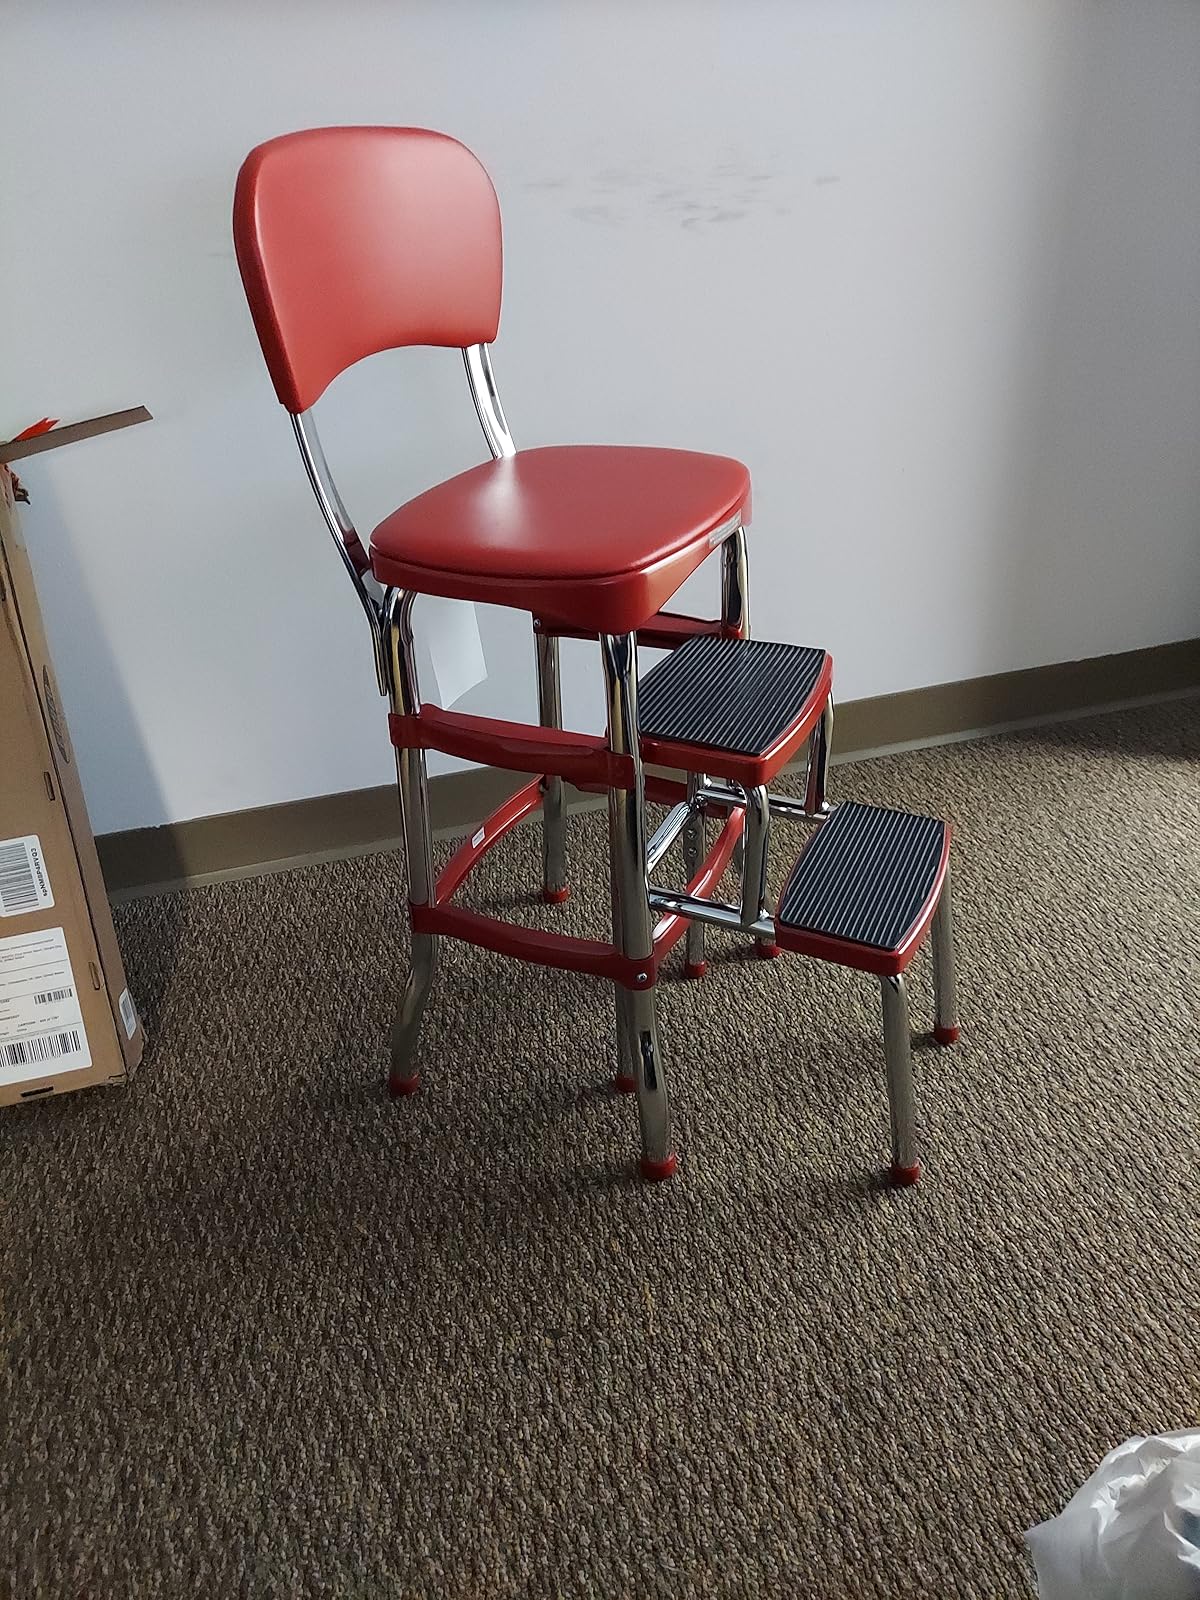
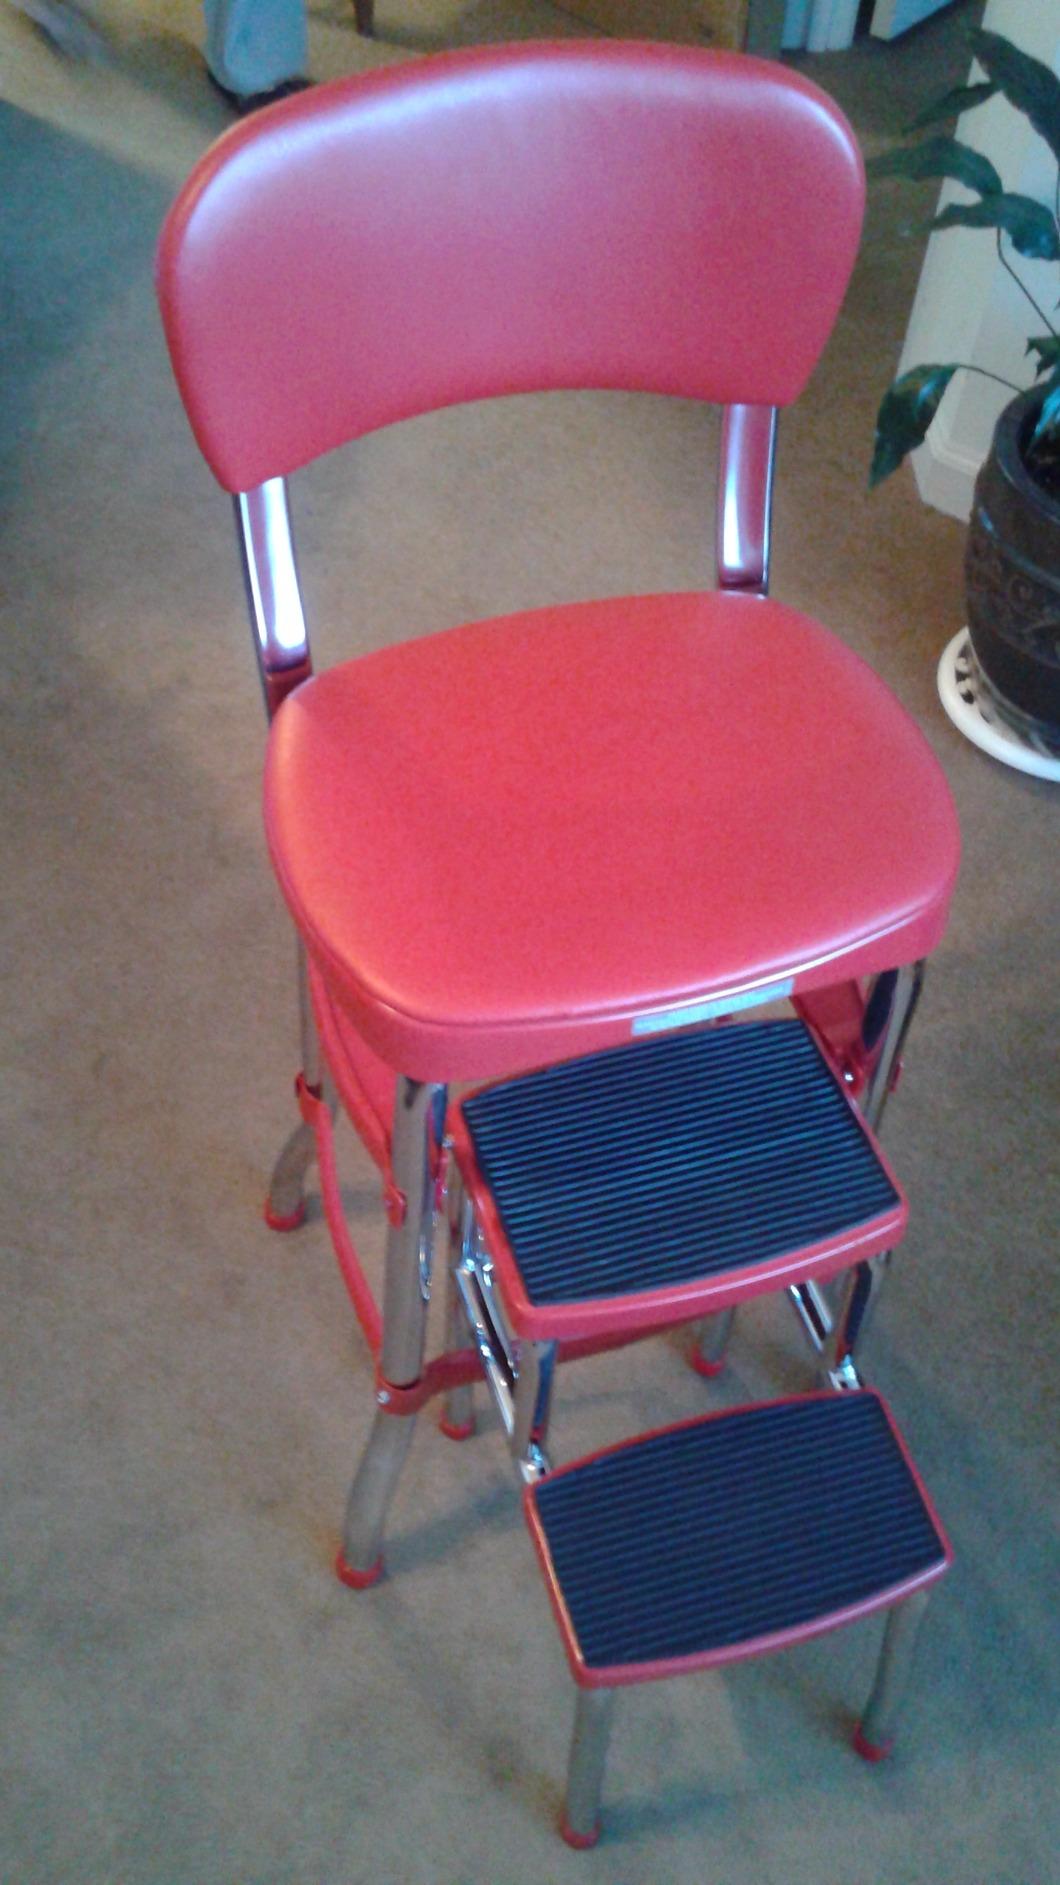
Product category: items_chair
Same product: yes